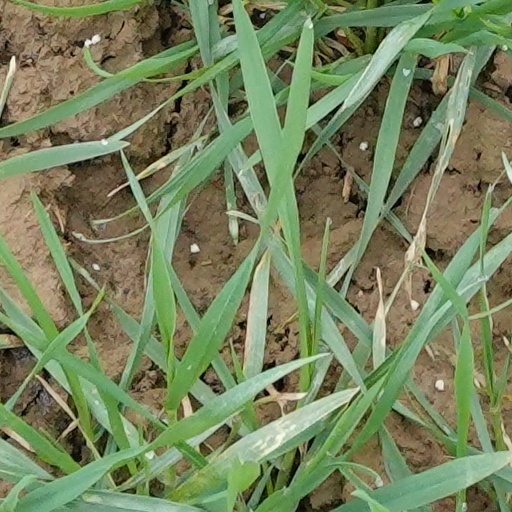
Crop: wheat